Mark St. John

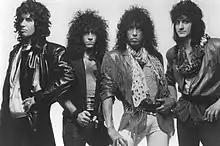
St. John (far right) as part of Kiss in 1984

Guitar maker Grover Jackson helped St. John get in touch with Paul Stanley in early 1984. He was selected as Kiss' new lead guitarist after an audition, and he subsequently signed a five-year contract with the band, replacing Vinnie Vincent. St. John would ultimately be with Kiss for only seven months, with his work being featured on the 1984 album "Animalize", the second album of Kiss' post-makeup era. St. John's only video appearance with Kiss was in the video for the hit single "Heaven's on Fire".